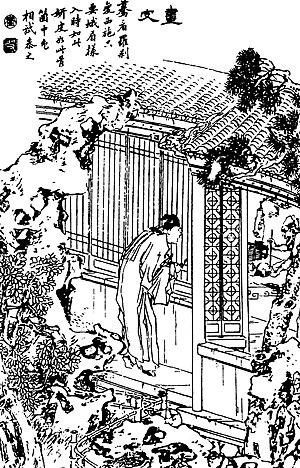
Le Liaozhai zhiyi, ou Contes extraordinaires du pavillon du loisir, ou encore Contes étranges du studio du bavard est un recueil de contes en chinois classique écrits par Pu Songling né en 1640, décédé en 1715.